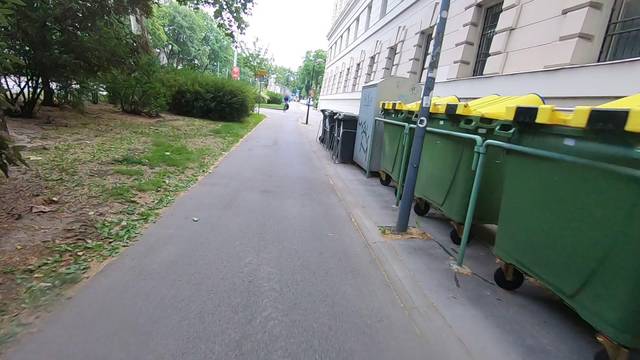
Region: Austria
Coordinates: 48.213, 16.356